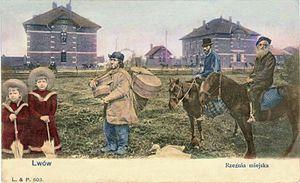
L’histoire des Juifs en Ukraine est la partie de l’histoire du peuple juif qui se déroule dans les territoires de l’actuelle Ukraine et la succession des manifestations du judaisme dans le paysage religieux ukrainien.
Le pogrom de Lwów de 1918 a eu lieu dans la ville de Lwów, en Galicie, aujourd'hui Lviv en Ukraine, du 21 au 23 novembre 1918, au cours de la guerre polono-ukrainienne.